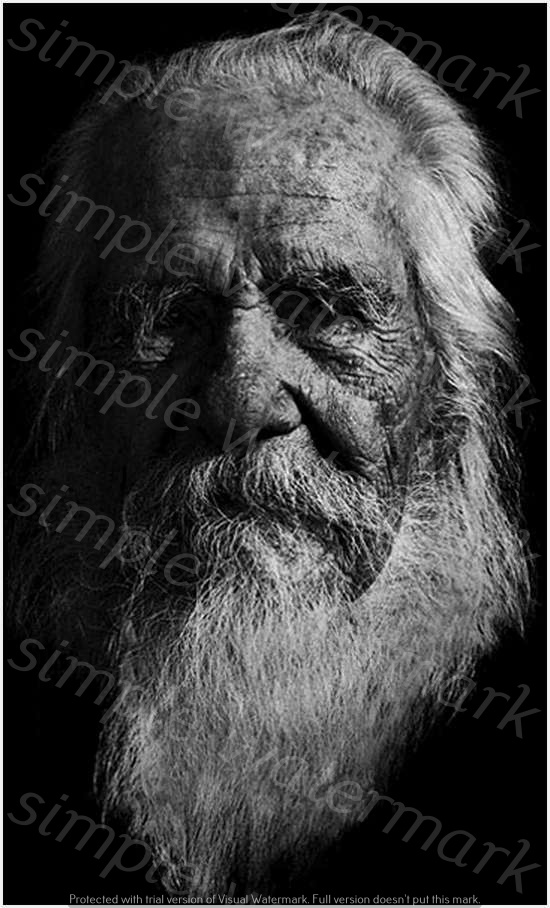
Label: Watermark